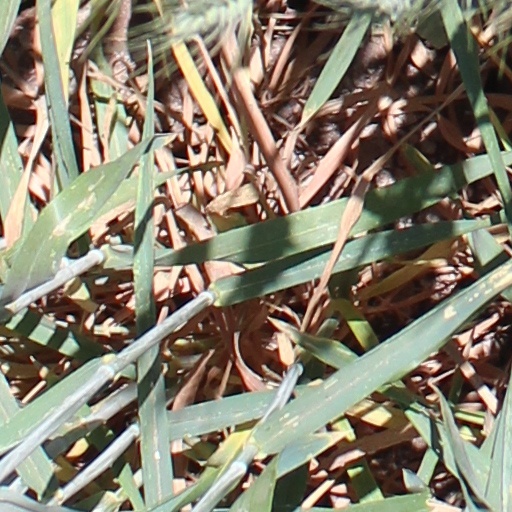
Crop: wheat